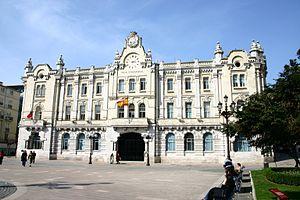
Santander est une commune et une ville portuaire espagnole, capitale de la communauté autonome et région historique de Cantabrie, située sur la côte Cantabrique, au nord du pays.
La 14ᵉ étape du Tour d'Espagne 2014 a eu lieu le samedi 6 septembre 2014 entre la ville de Santander et le hameau de La Camperona sur une distance de 200,8 km.